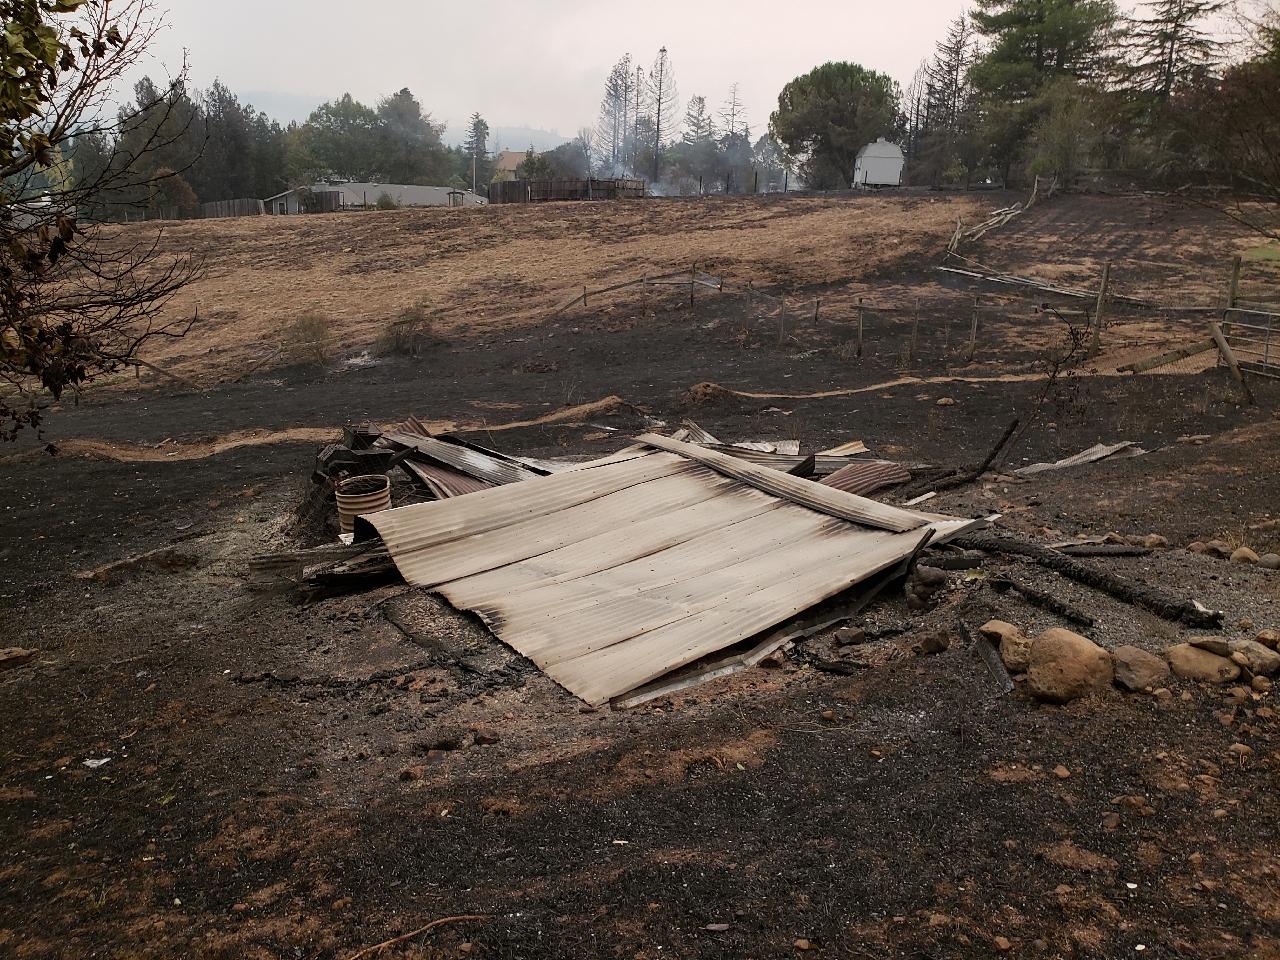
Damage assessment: destroyed